Lincoln Mark series

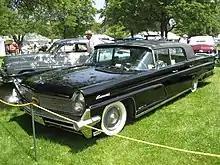
1959 Continental Mark IV Town Car (formal sedan)

In terms of standard production sedans without an extended wheelbase, the 1958–1960 Continentals and Lincolns are some of the largest automobiles ever made. The Continental Mark III, IV and V are the longest cars produced by the Ford Motor Company without federally mandated 5-mph bumpers. The 1959 Mark IV and 1960 Mark V Limousines and Town Cars are the heaviest American standard-wheelbase sedans built since World War II. 1960 is the only model year that a Mark series vehicle is mentioned as a "Lincoln Continental" in brochures and advertising.